Bob Bartlett

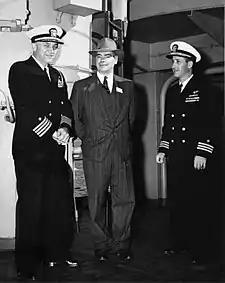
Bartlett on the USS "Midway"

Shortly after his graduation, Bartlett began his career in politics. A reporter for the "Fairbanks Daily News" from 1924 until 1933, he accepted the position of secretary to Delegate Anthony Dimond of Alaska, serving in that role for a year. Three years later, he became the chairman of the Unemployment Compensation Commission of Alaska, serving from 1937 to 1939.